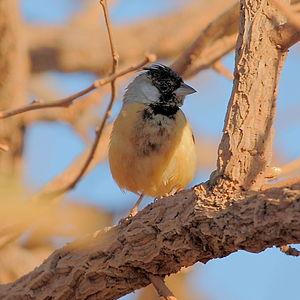
Le Charitospize charbonnier est une espèce de passereaux appartenant à la famille des Thraupidae. C'est la seule espèce du genre Charitospiza.